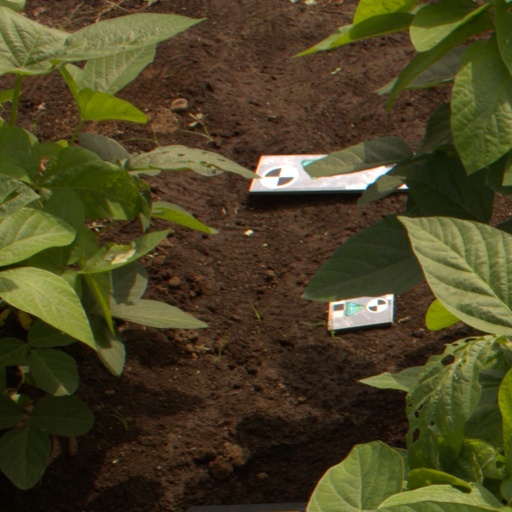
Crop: soybean